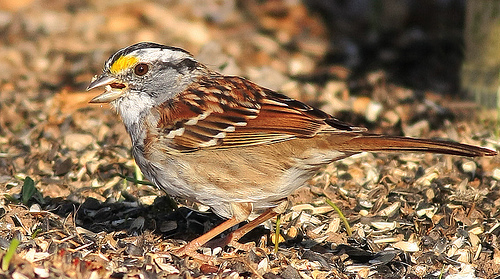
a small bird with a yellow, grey, white and black head with black and white nape, with black, white and brown covering the rest of its body, and light brown tarsus and feet.
this bird has brown and black wings, the bill is short and pointed, the head is small compared to the body, and pink tarsus and feet.
this is a bird with a brown wing and a yellow eyebrow.
a small bird with a gray colored head and bright yellow superciliary, rust brown, black and white wing and tail, tan flank and buff colored belly.
marked by a yellow spot on its white supercillary, this bird has alternating brown and black stripes on it's coverts and secondaries.
this bird is brown with grey and has a very short beak.
this bird has wings that are brown and has a yellow crowna small bird with a brown back and yellow on its eyebrow
this brown and tan bird has a bright yellow spot right above its eye.
this bird has a thick pointed bill, with a black and brown back.
Species: White Throated Sparrow